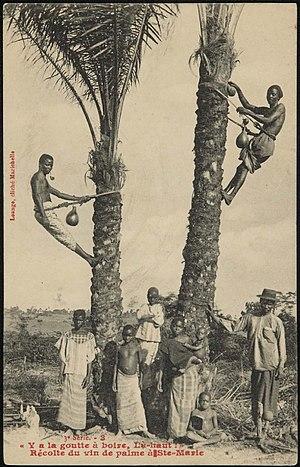
9 (neuf) personnages posent sur cette photo prise vers 1910. 2 (deux) récolteurs sont juchés sur des troncs de palmier arnachés avec des baudriers de protection. Au sol, on trouve des jeunes enfants et des adolescents et un adulte en habits de l'époque en raphia (pagne). A l'arrière-plan, il y a un paysage de collines.
Le temps rythme la vie sociale et économique des populations du littoral de la république du Congo. Il est symbolisé par le vocable Ntangu qui désigne, en langue Vili, le soleil, l'astre sacré.